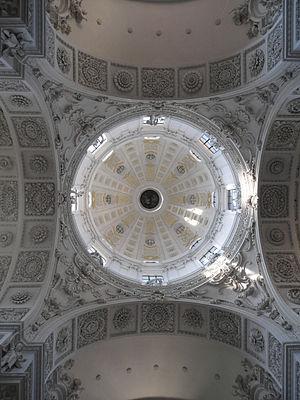
L'église des Théatins, Munich, la coupole vue de l'intérieur
L'église des Théatins est un édifice religieux catholique sis sur la place de l'Odéon, à côté du Palais Moy, au cœur de la ville de Munich en Bavière. De style baroque elle fut construite au XVIIe siècle pour les pères Théatins qui la desservirent jusqu'au début du XIXe siècle.